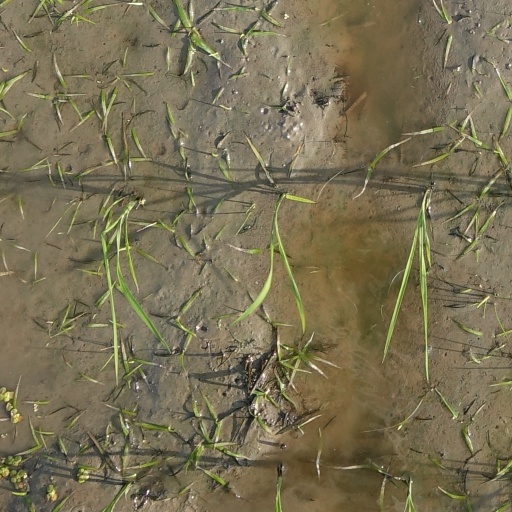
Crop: rice